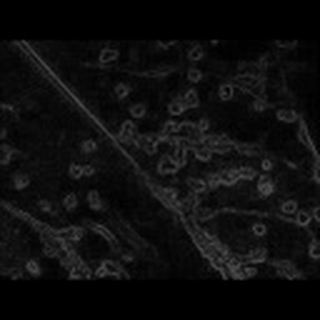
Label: cotton_bacterial_blight